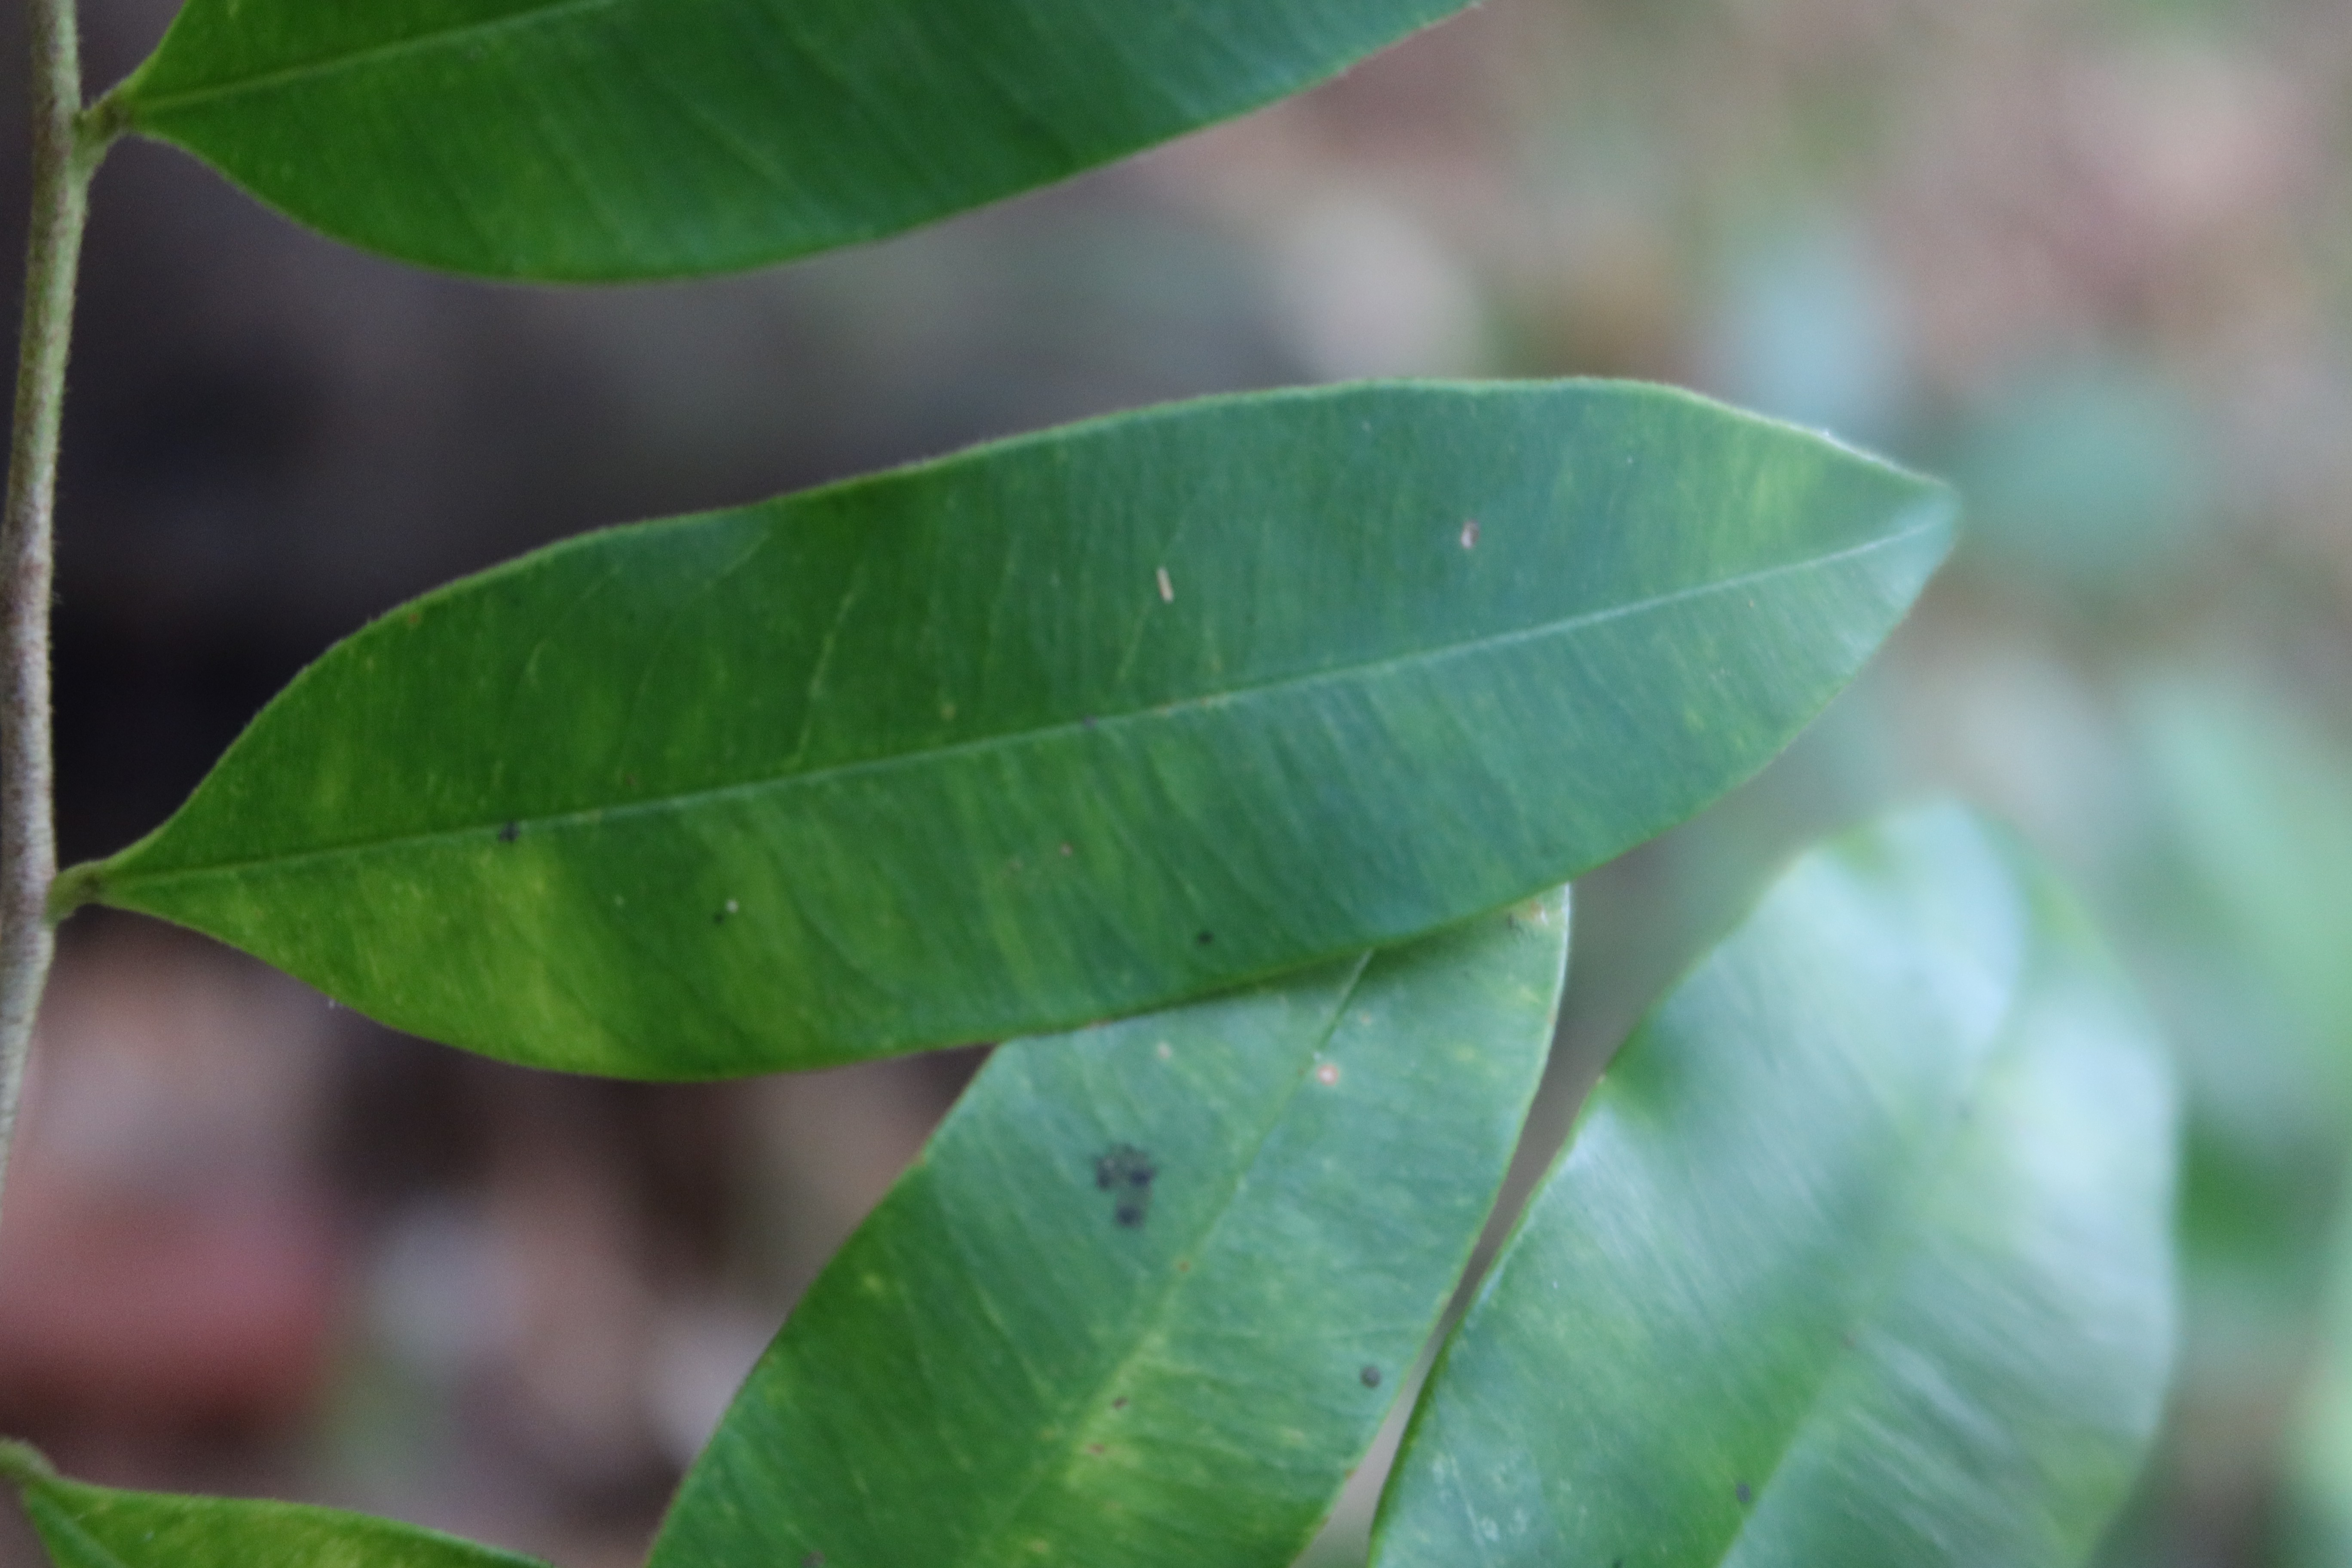
Label: Healthy